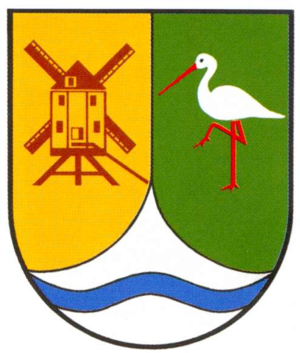
Osloß
Coat of arms of Osloß
Osloß er en kommune i Landkreis Gifhorn i den tyske delstat Niedersachsen. Den er en del af, og ligger i den sydlige del af amtet Boldecker Land.